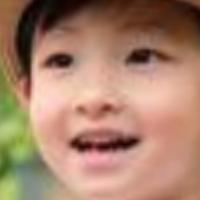
Age group: age 01-10